Lewis acid catalysis

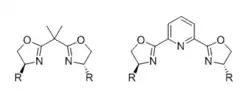
Generic structure of BOX (left) and PyBOX (right) ligands.

Most common chiral bisoxazoline (BOX) ligands consist of two identical chiral oxazoline moieties, substituted by a bulky group at the 4-positions, joined by a linker. The ligand is bidentate when the linker is a single carbon unit, but is tridentate (usually meridional) when the linker bears an additional coordinating atom, such as a pyridine nitrogen in the case of PyBOX ligands. The impact of ligand denticity and active intermediate geometry on the stereochemical outcome has been thoroughly reviewed.